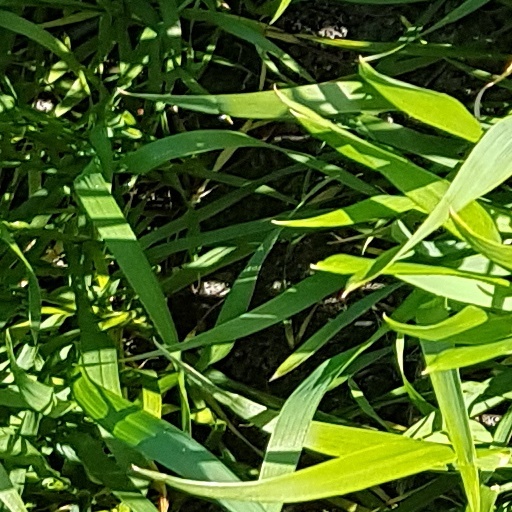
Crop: wheat